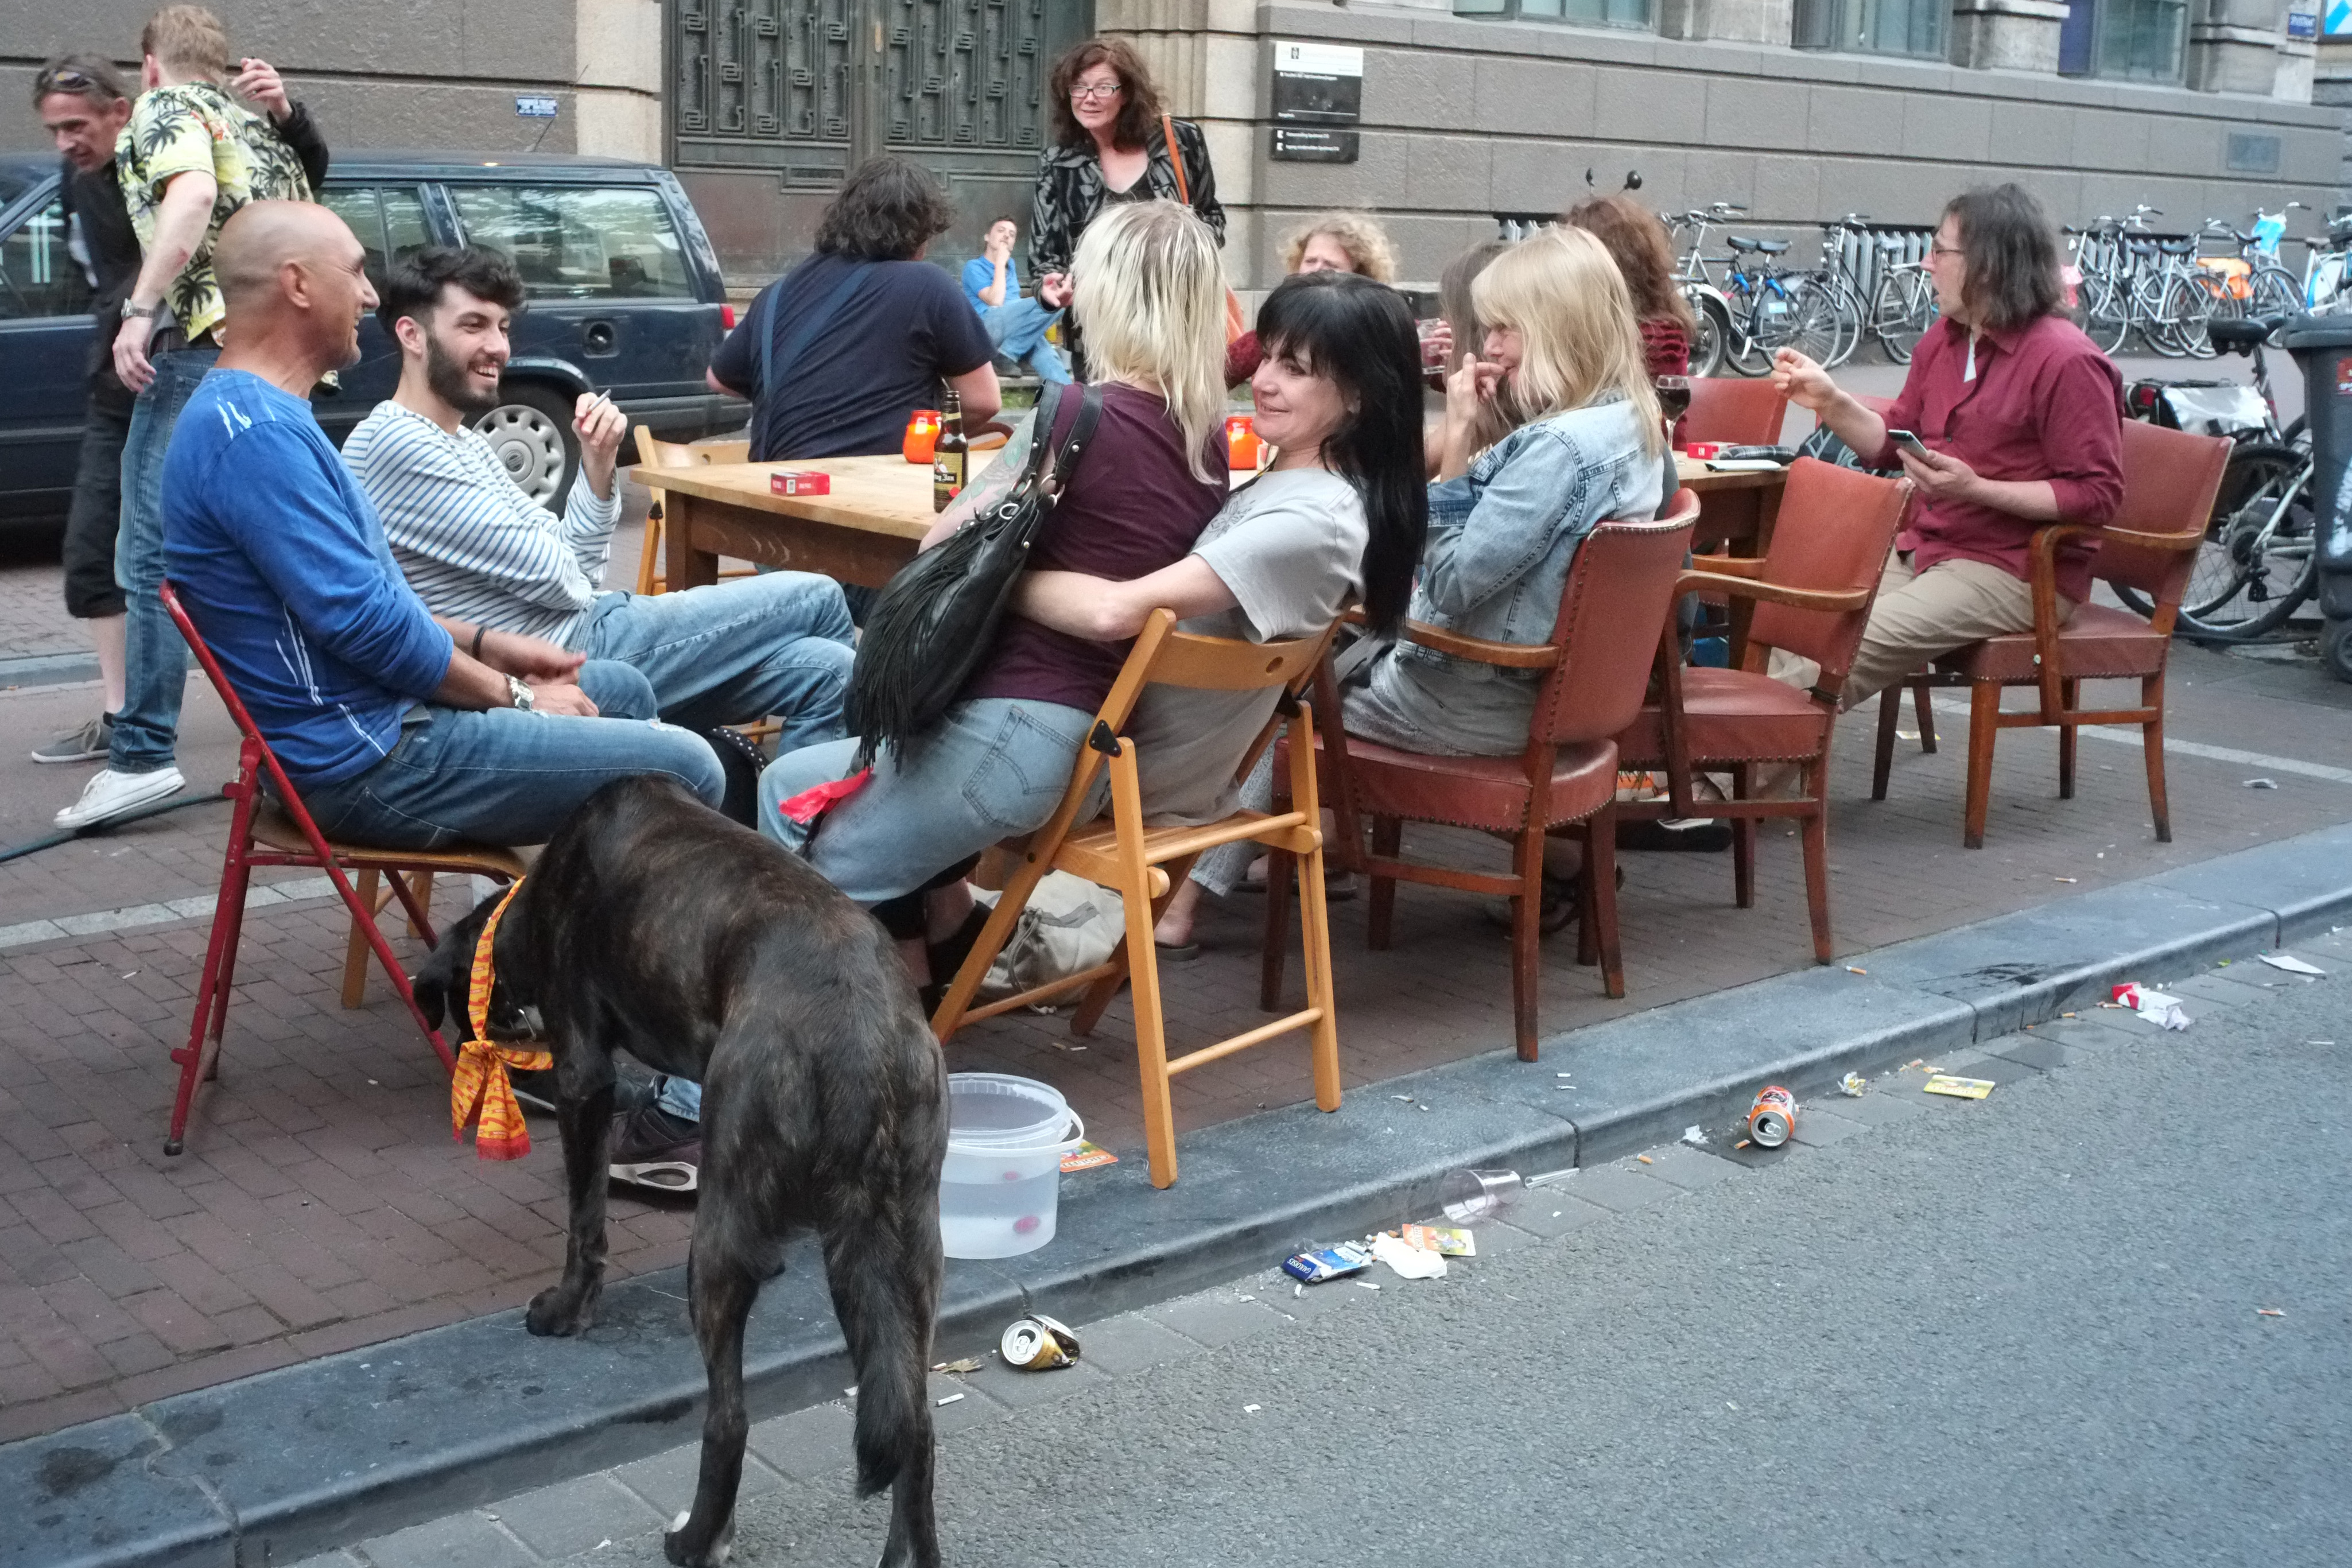
pedestrian, street, urban, travel, fujifilm, amsterdam, netherlands, fuji, fujix, fujixe1